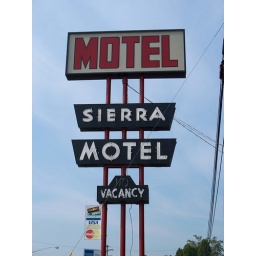
Neon and plastic sign for the Sierra Motel in Waverly, Ohio.